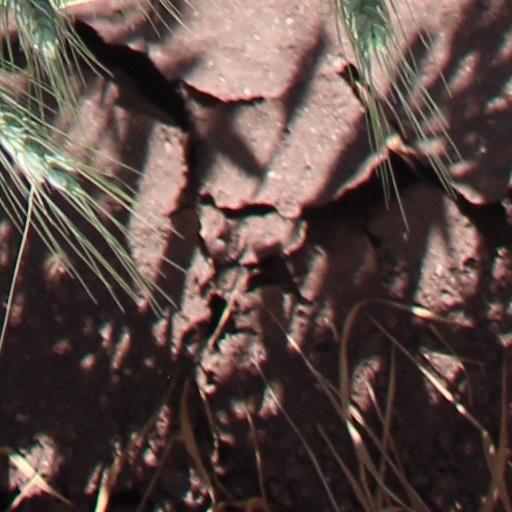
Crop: wheat